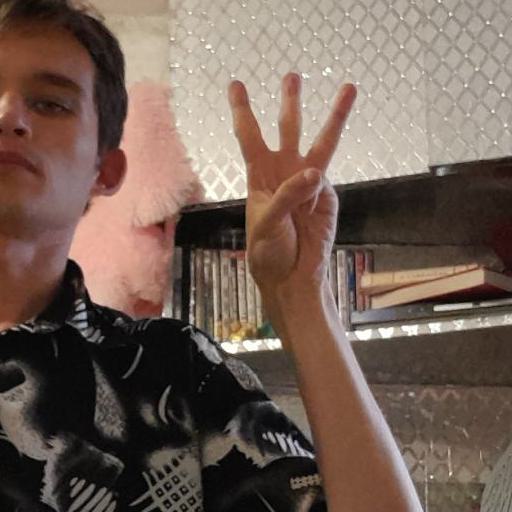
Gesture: three